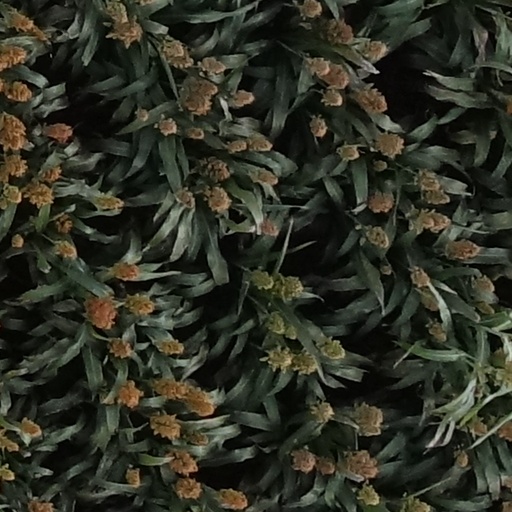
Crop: sorghum